Sea Lion Park

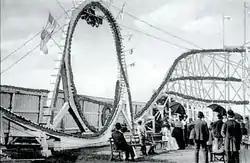
Flip Flap Railway in Sea Lion Park

Sea Lion Park was a amusement park started in 1895 on Coney Island by Paul Boyton. He fenced the property and charged admission, the park becoming the first enclosed and permanent amusement park in North America. Up until the establishment of this park, amusement areas around the country consisted of pay-as-you-go concessions. In 1903, Sea Lion Park was replaced by Luna Park.